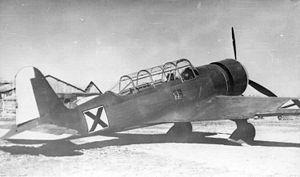
Le DAR-10 était un avion de bombardement léger et de reconnaissance aérienne, conçu à la fin des années 1930 en Bulgarie.